Peter Lougheed

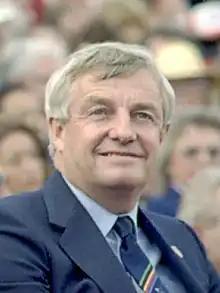
Lougheed in 1983

Edgar Peter Lougheed (July 26, 1928 – September 13, 2012) was a Canadian lawyer and Progressive Conservative politician who served as the tenth premier of Alberta from 1971 to 1985, presiding over a period of reform and economic growth.